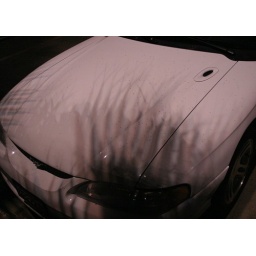
Discovering the perils of parking your white car under the light standard on a gnat night.